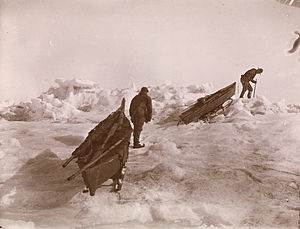
Nansens Fram-ekspedition / Rejsen / March mod Nordpolen
Nansen og Johansen på slæder over den arktiske is.
Nansens Fram-ekspedition 1893-96 var en ekspedition, som havde som hovedformål at nå den geografiske nordpol. Leder og initiativtager til ekspeditionen var den norske forsker og opdager Fridtjof Nansen, som ville forsøge at udnytte de naturlige øst-vest-strømme i Nordishavet. Til trods for stor skepsis hos andre polarfarere førte Nansen "Fram" til de Nysibiriske øer øst i Nordishavet, lod skibet fryse fast i pakisen, og ventede på, at strømmene skulle fragte skibet mod Nordpolen. Fremdriften i isen var imidlertid ringe og og havstrømmene uforudsigelige. Efter 18 måneder i isen stod det klart for Nansen, at "Fram" ville passere langt fra polpunktet. Han tog en meget dristig beslutning og forlod skibet med et hundespand. Med sig havde han en udvalgt medrejsende, Hjalmar Johansen, og sammen satte de kursen mod Nordpolen. De nåede heller aldrig frem til polpunktet, men de opnåede rekord med en nordlig bredde på 86°13.6'N, før de vendte om og begav sig ud på den lange tilbagerejse over is og vand for at komme i sikkerhed på Frans Josefs land, hvor de overvintrede. Næste forår var de heldige og blev taget op af en anden ishavsekspedition og senere bragt til Norge.